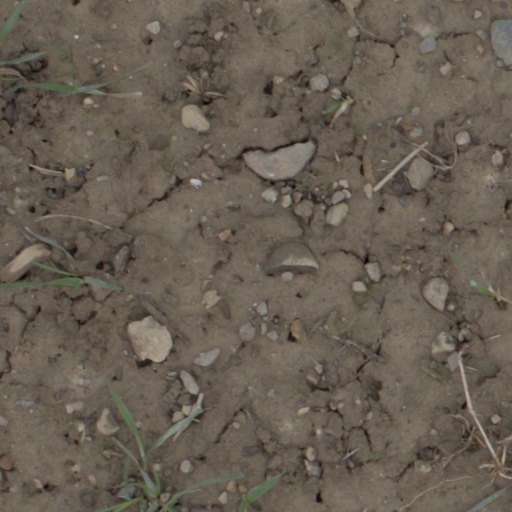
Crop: wheat